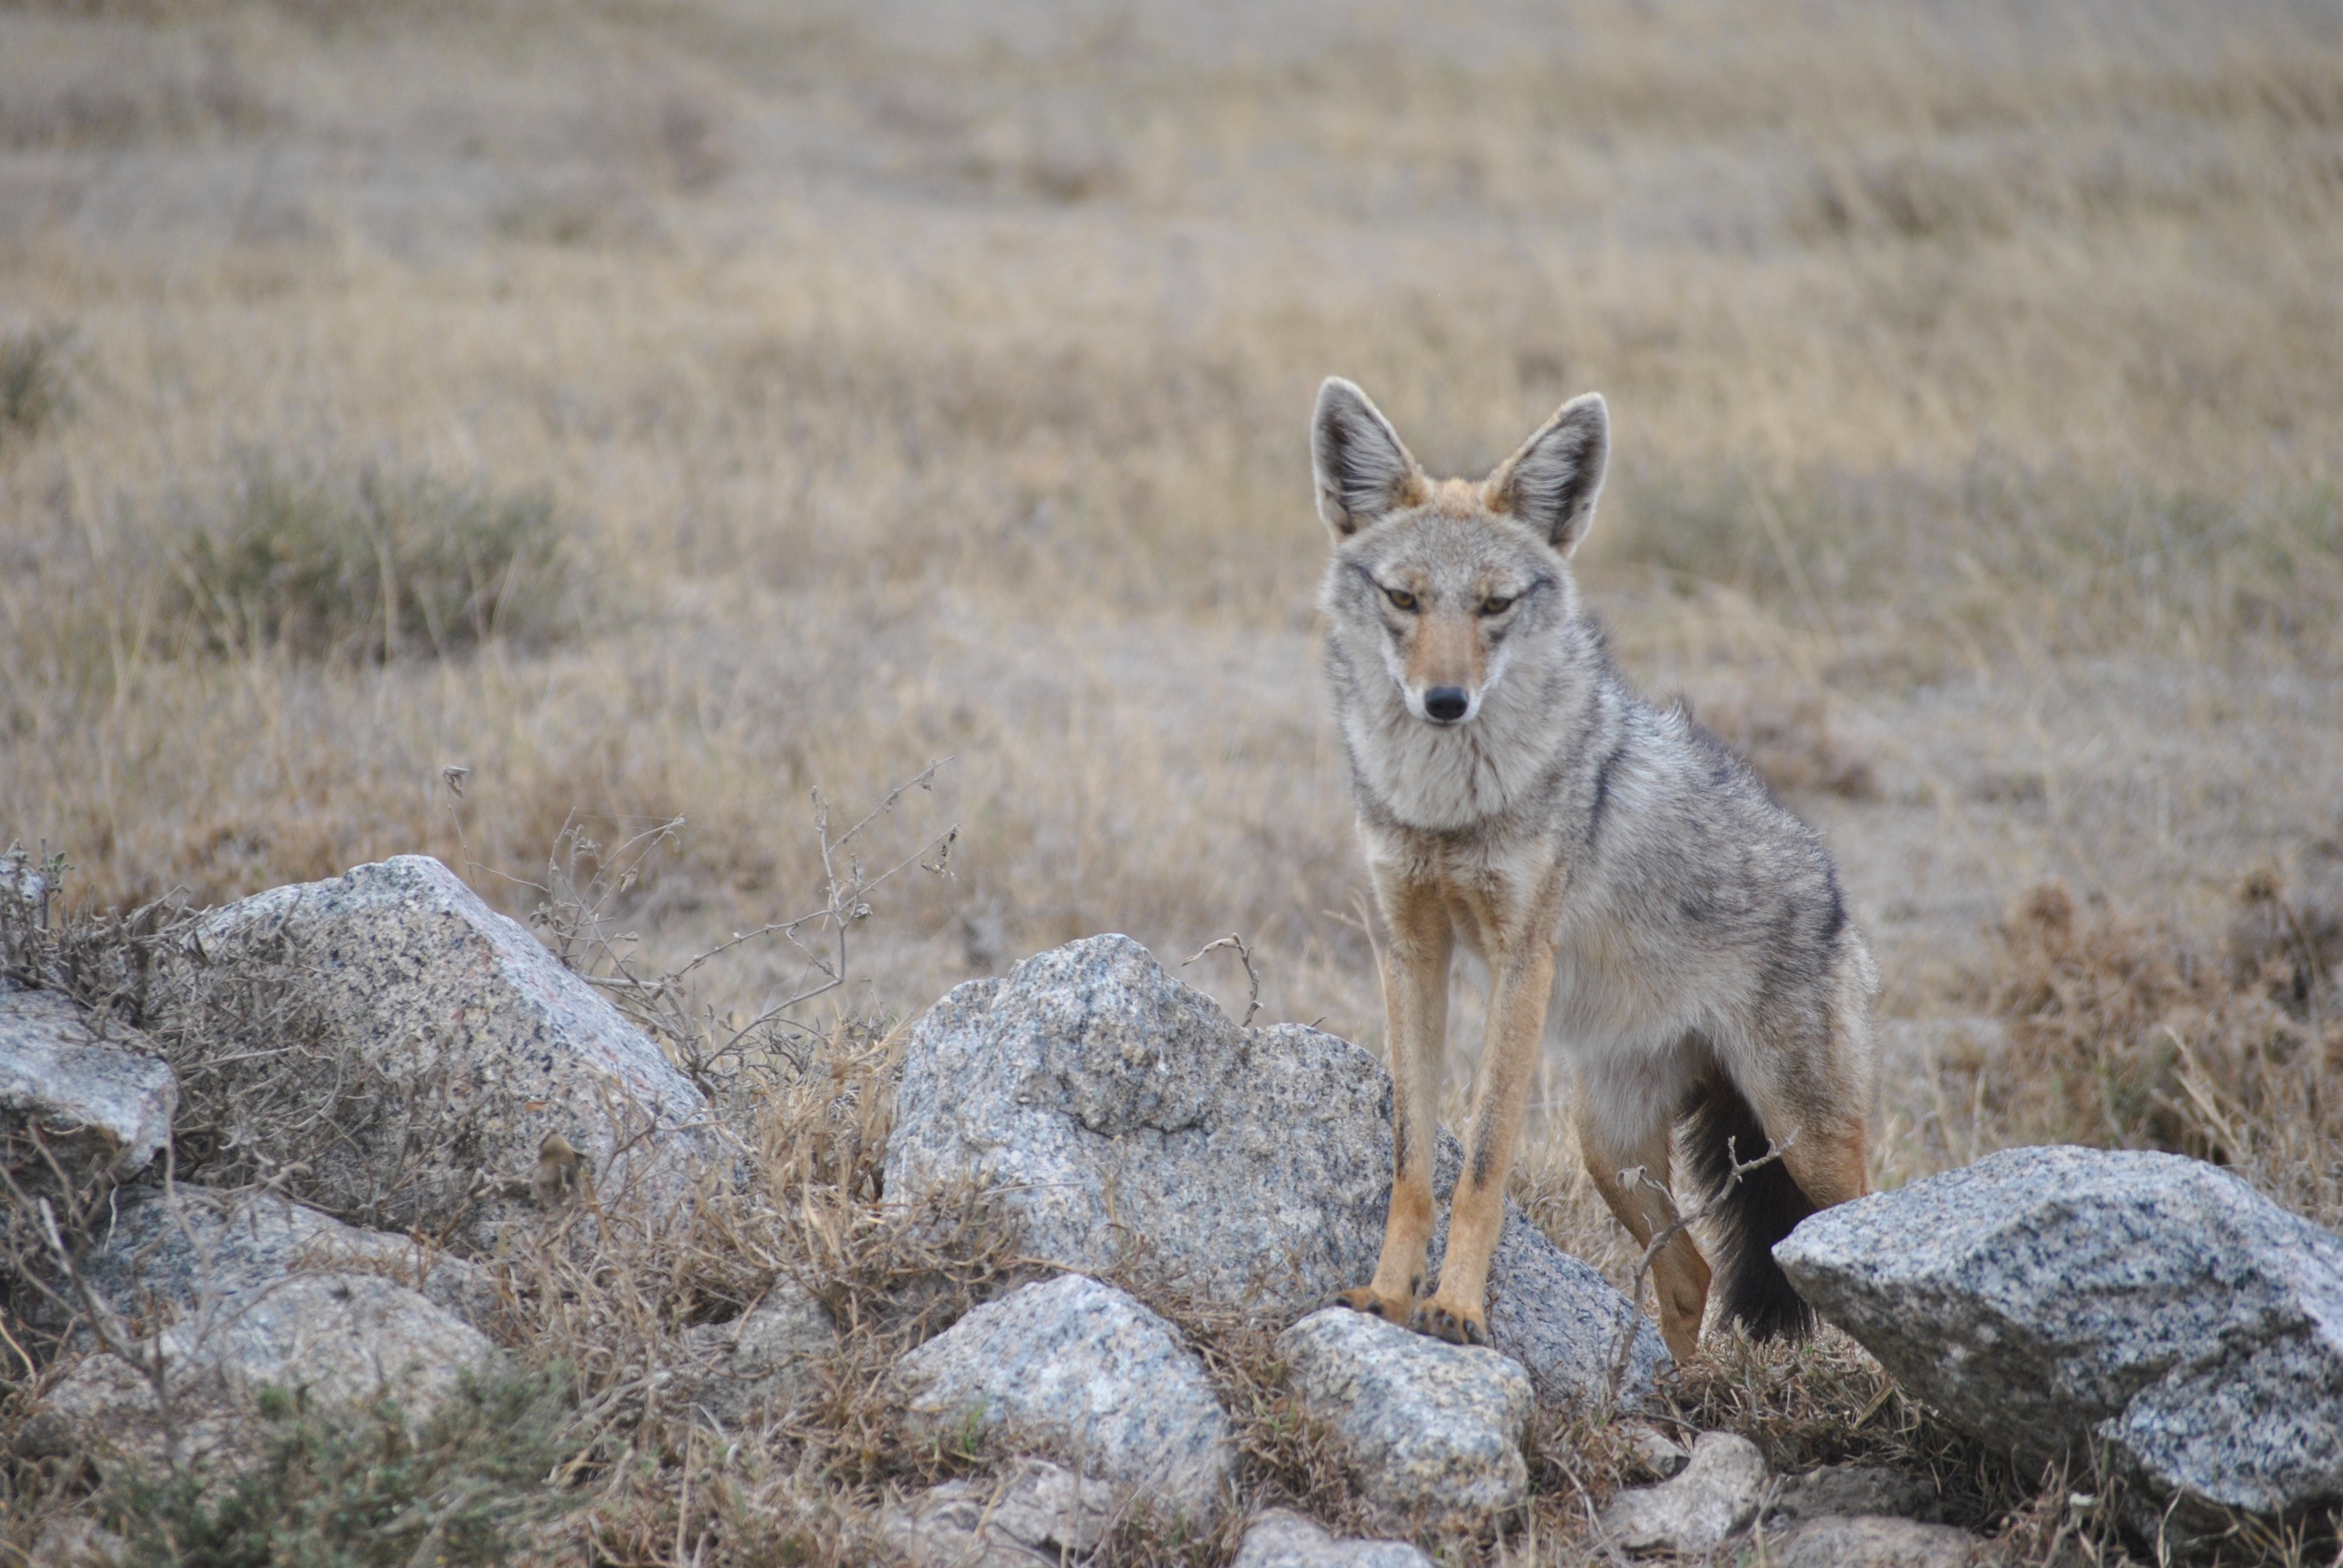
wildlife, africa, mammal, coyote, national park, fauna, vertebrate, tanzania, safari, serengeti, jackal, dog like mammal, red wolf, kit fox, saarloos wolfdog, wolfdog, grey fox